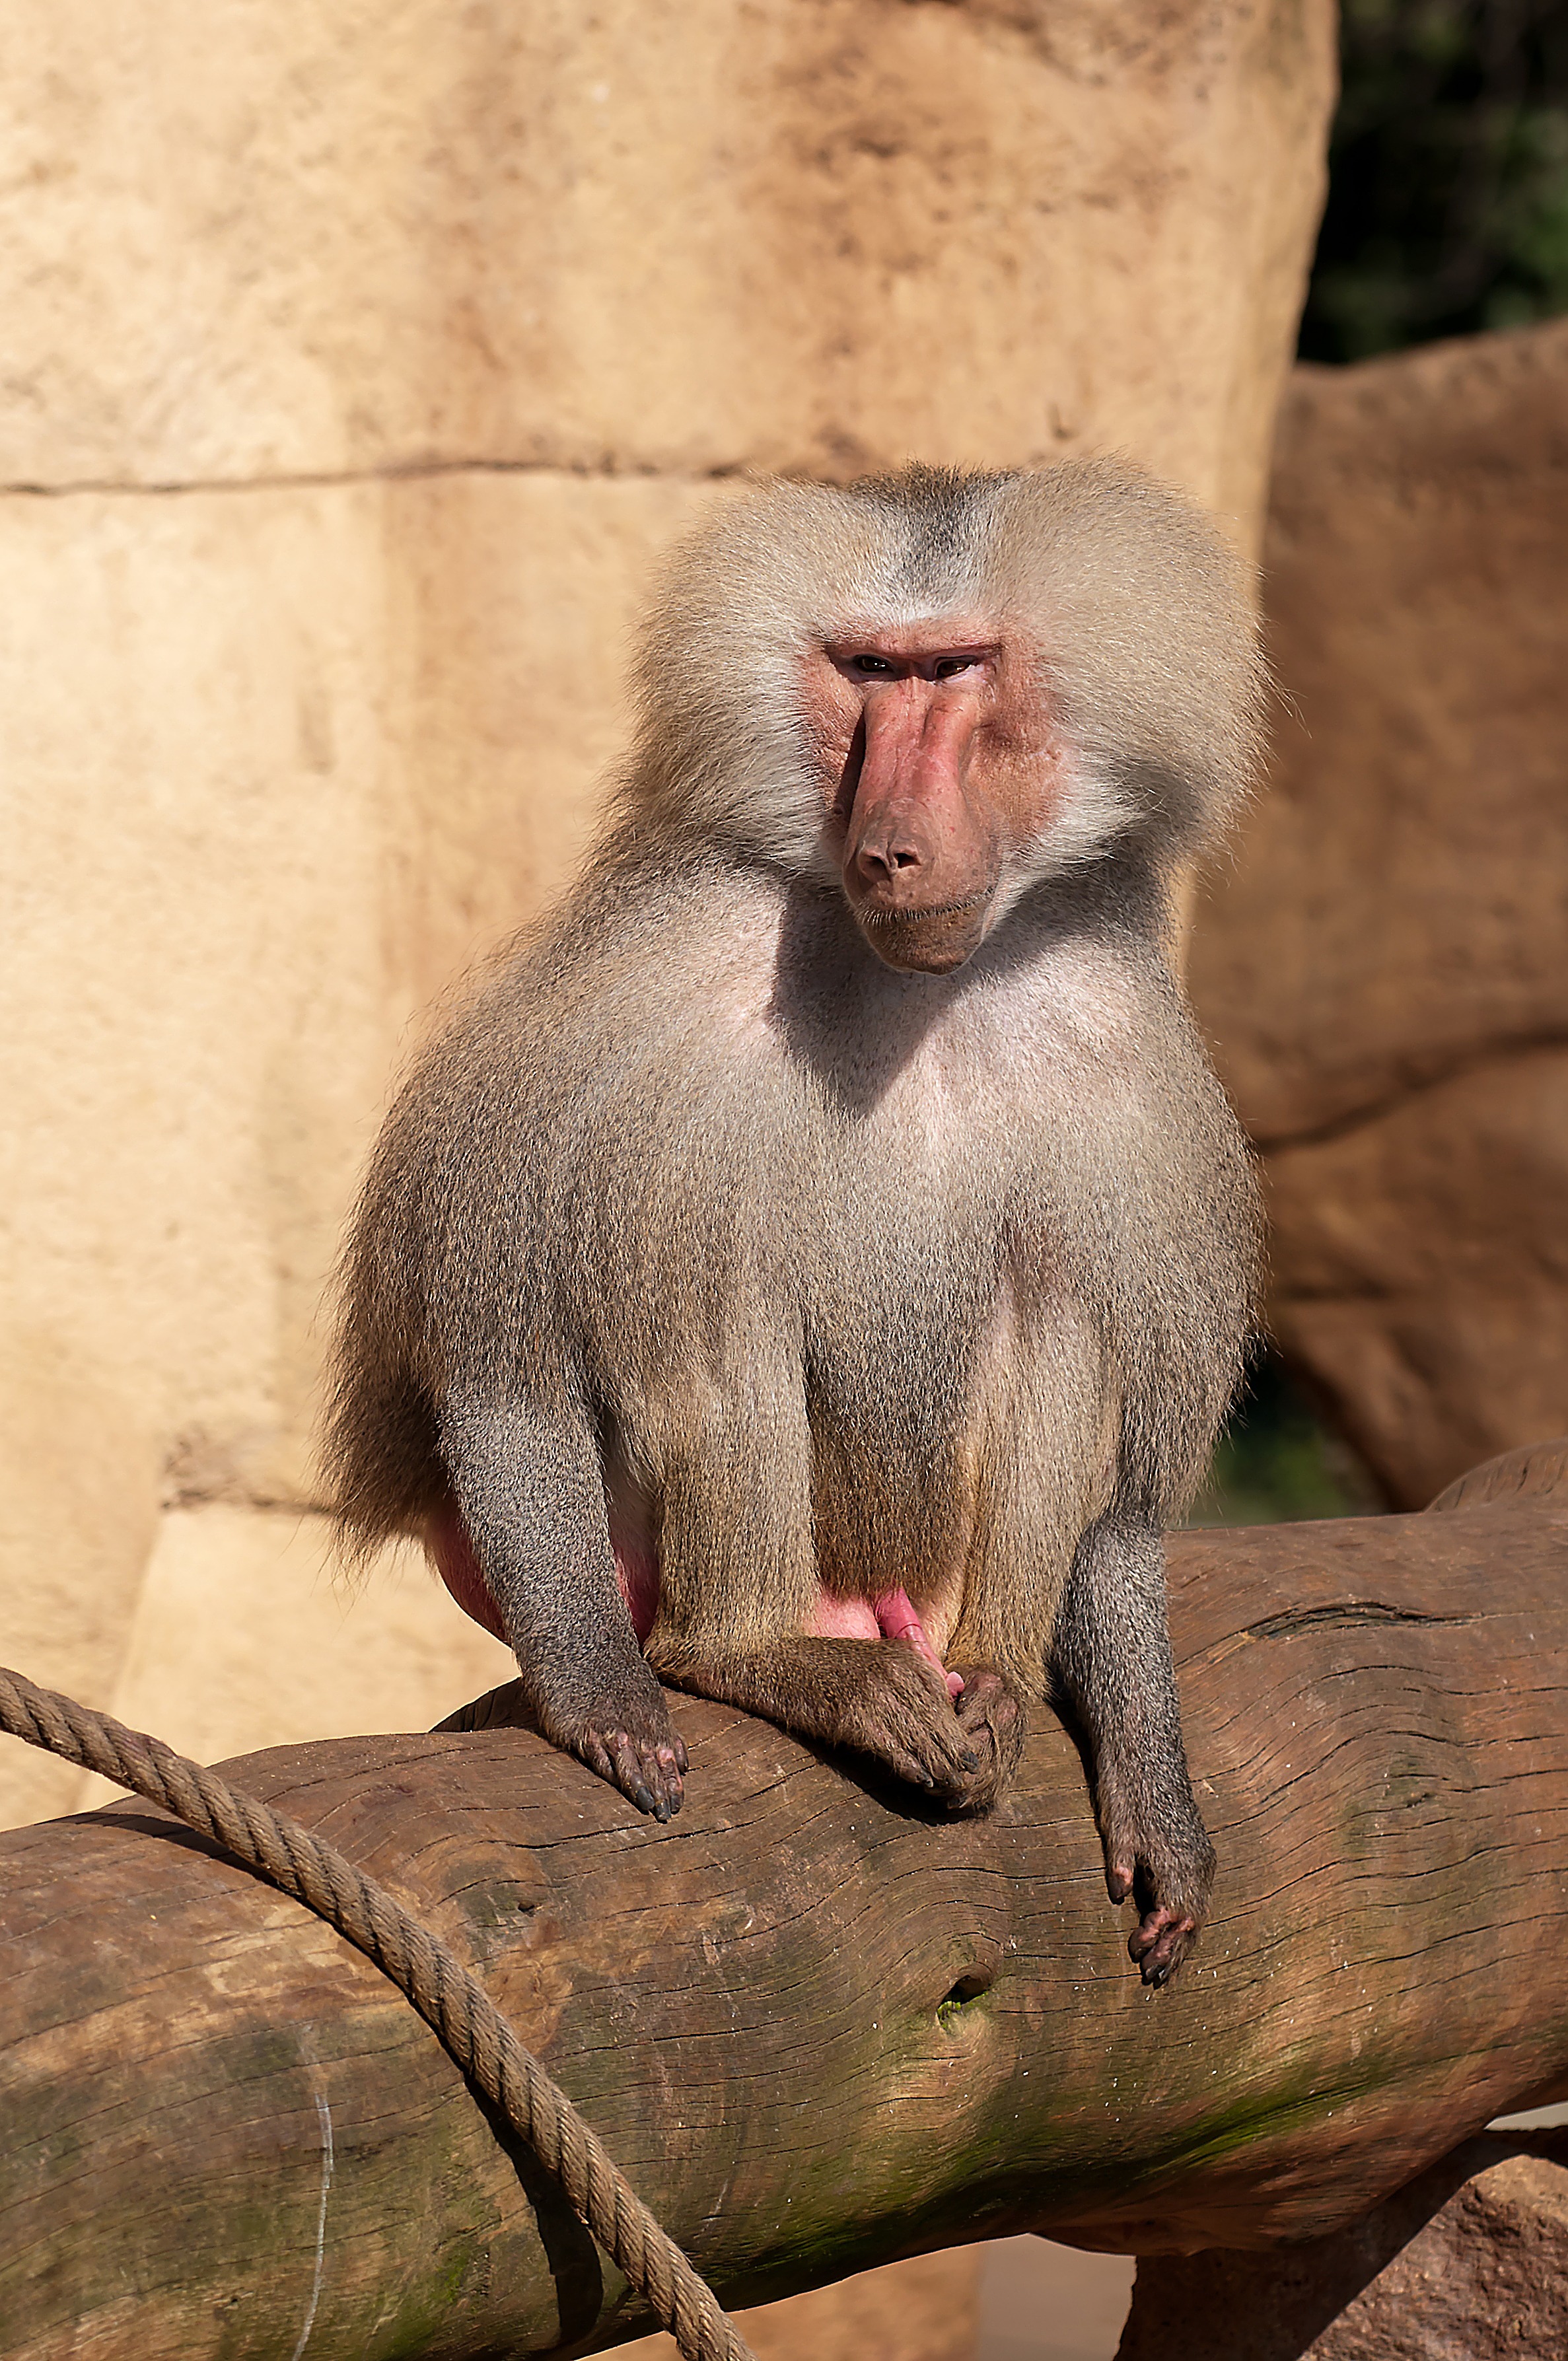
nature, animal, wildlife, zoo, mammal, monkey, fauna, primate, sit, baboon, vertebrate, macaque, old world monkey